Carpenter, Lakeside, and Springvale Cemeteries

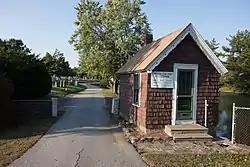

The Carpenter, Lakeside, and Springvale Cemeteries are historic cemeteries located on Newman and Pawtucket Avenues in East Providence, Rhode Island, United States. The three cemeteries occupy a triangular area bounded by Newman and Pawtucket Avenues to the east and south, and railroad tracks to the west. Carpenter Cemetery, the oldest, was established in 1844. Springvale was established in 1888 and Lakeside in 1895. The area is one of the few remaining undeveloped areas of what was once a "ring of green" around the historic center of Rehoboth, which was near this area.